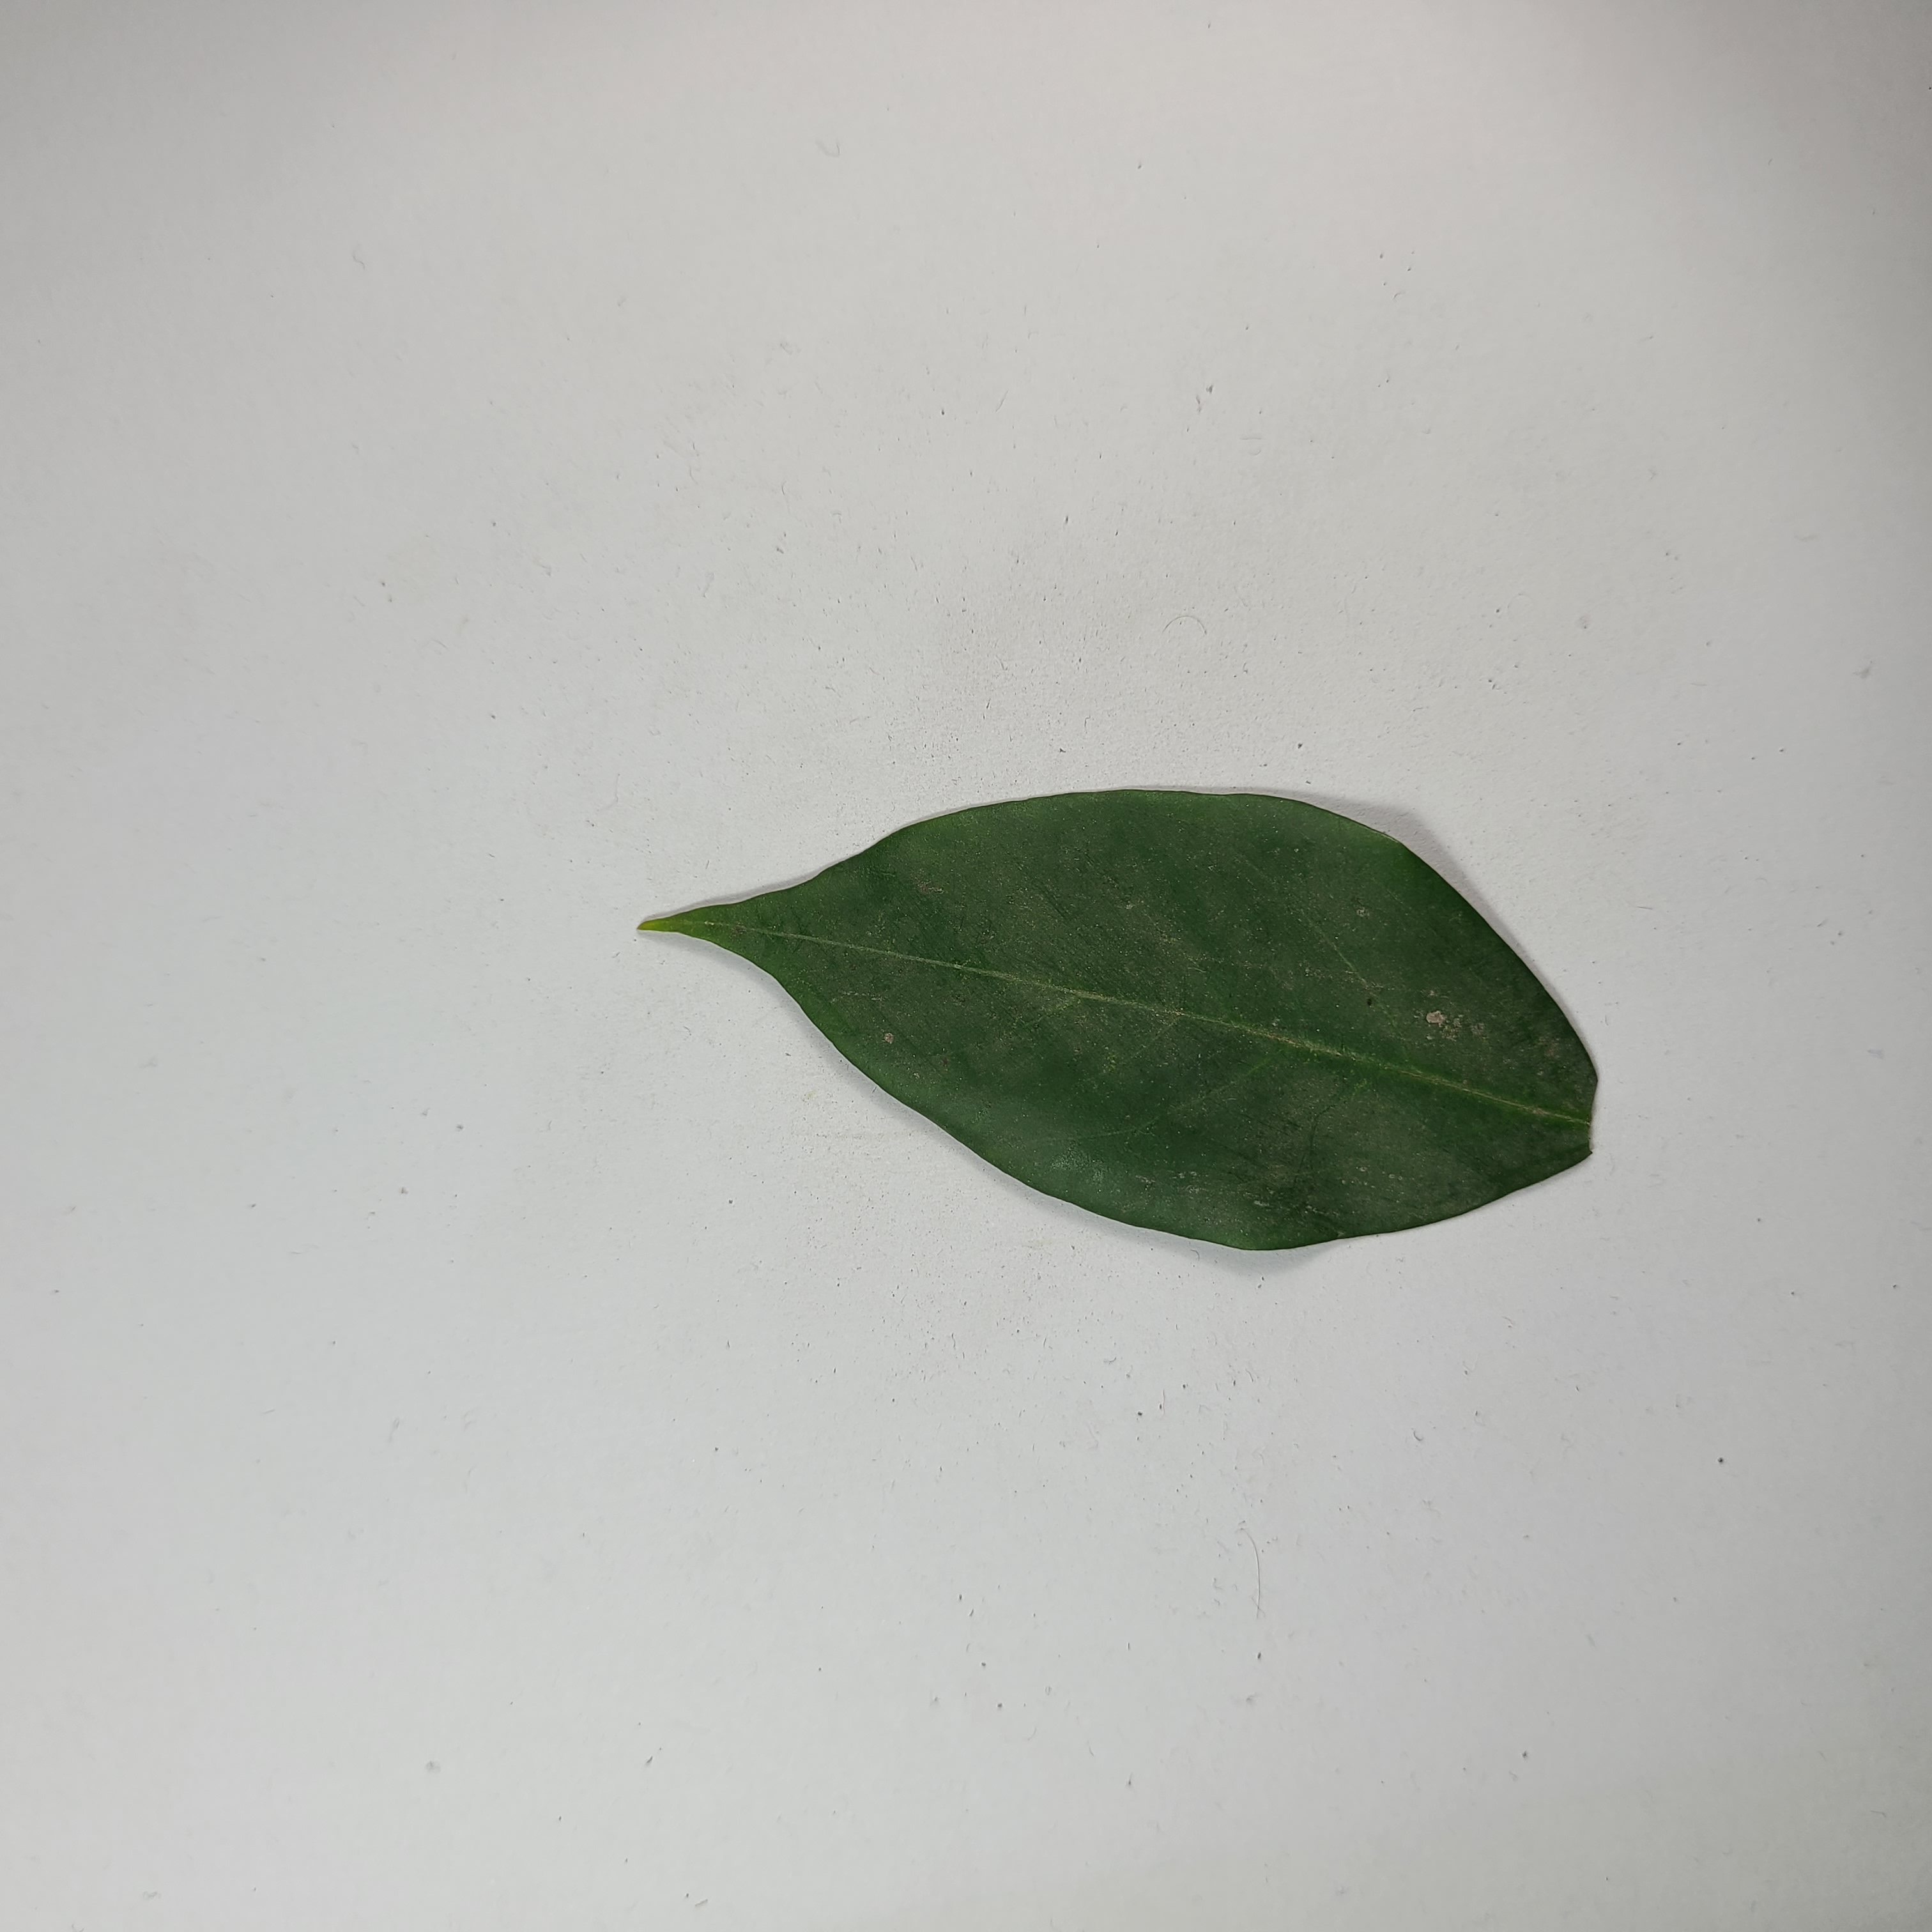
Label: Healthy Leaves